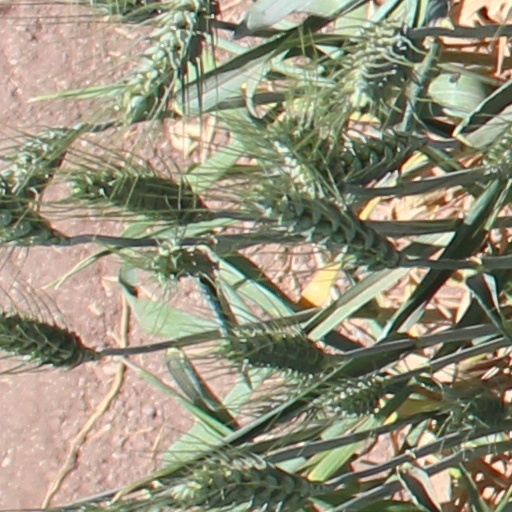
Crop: wheat